Life as It Comes

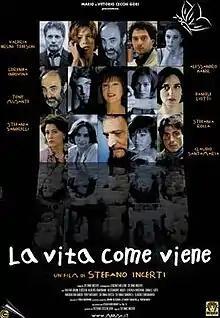

Life as It Comes is a 2003 Italian drama film directed by Stefano Incerti.